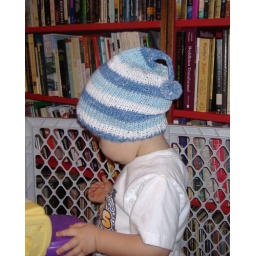
Ander in blue striped hat 1